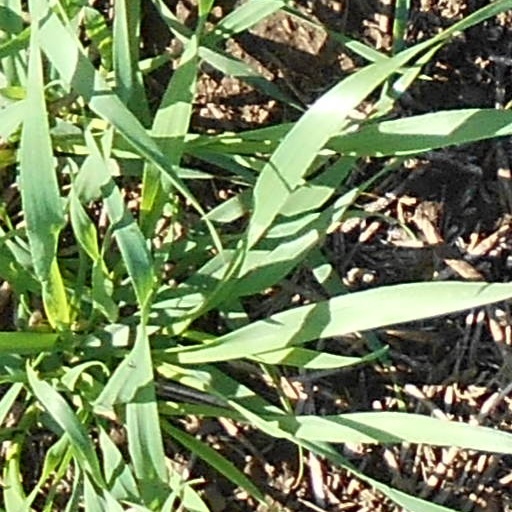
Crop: wheat